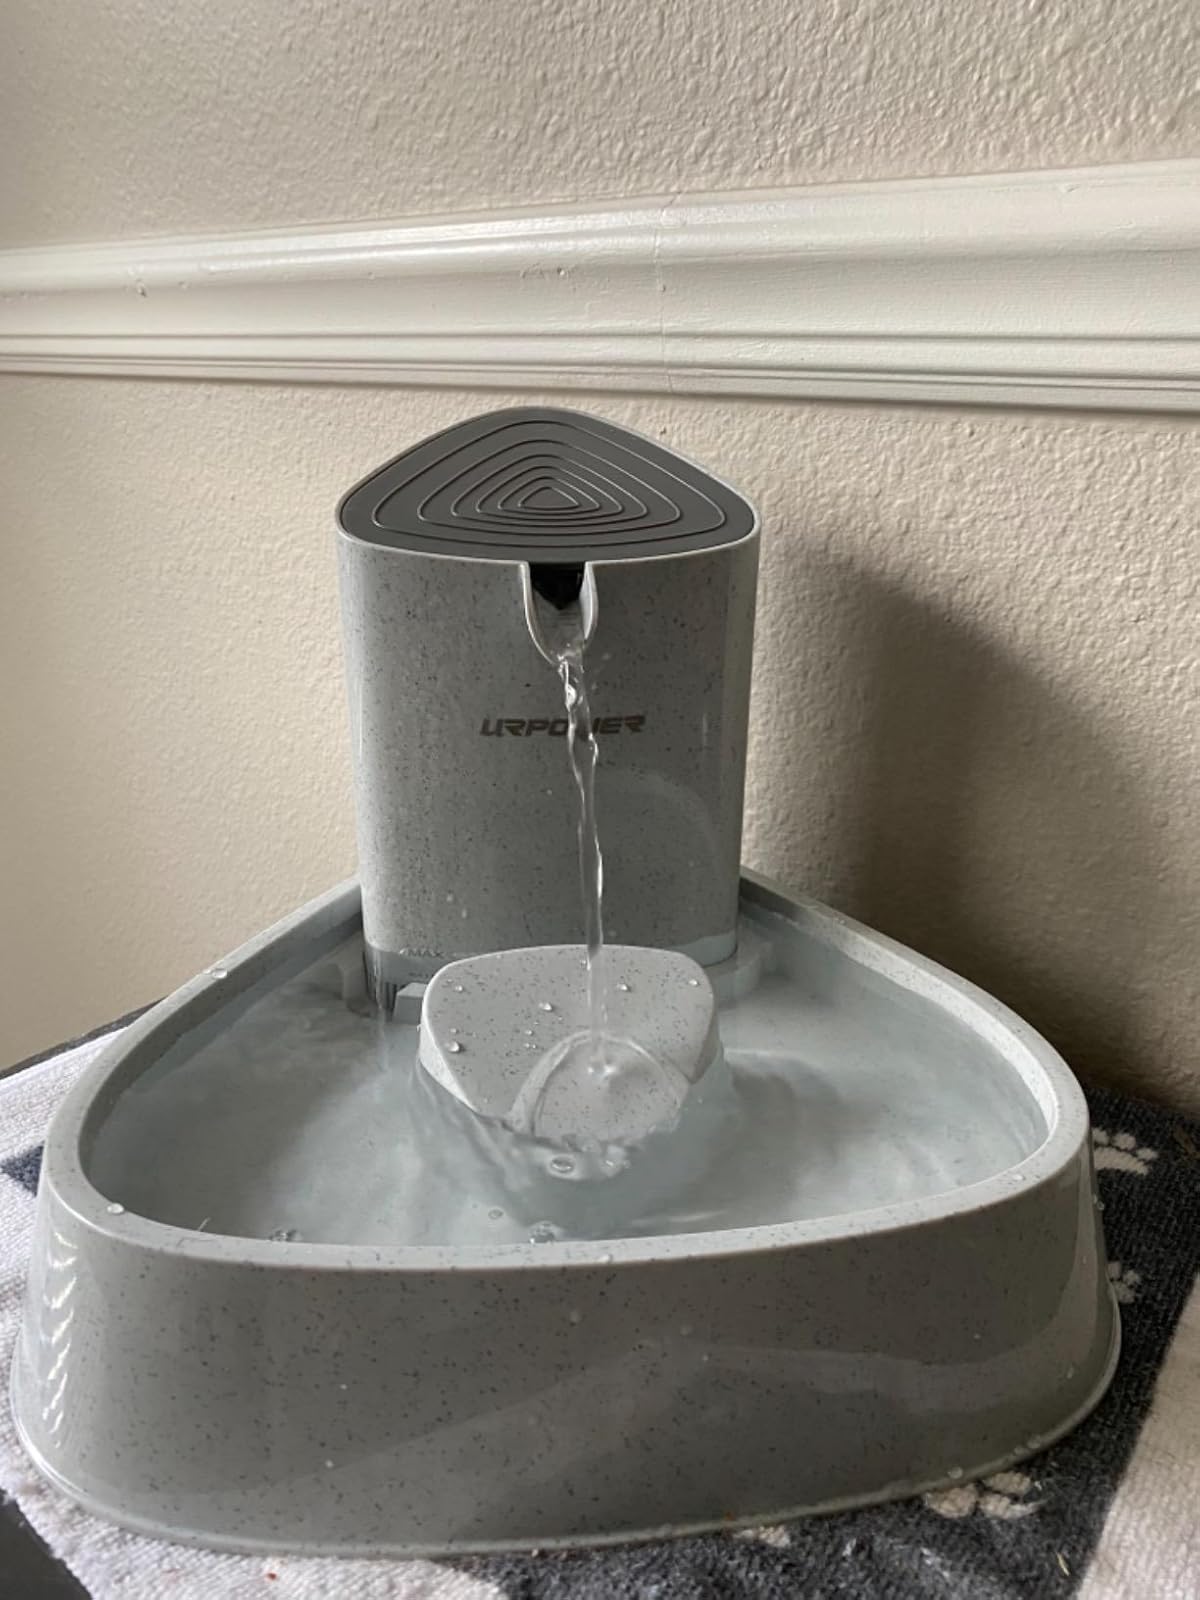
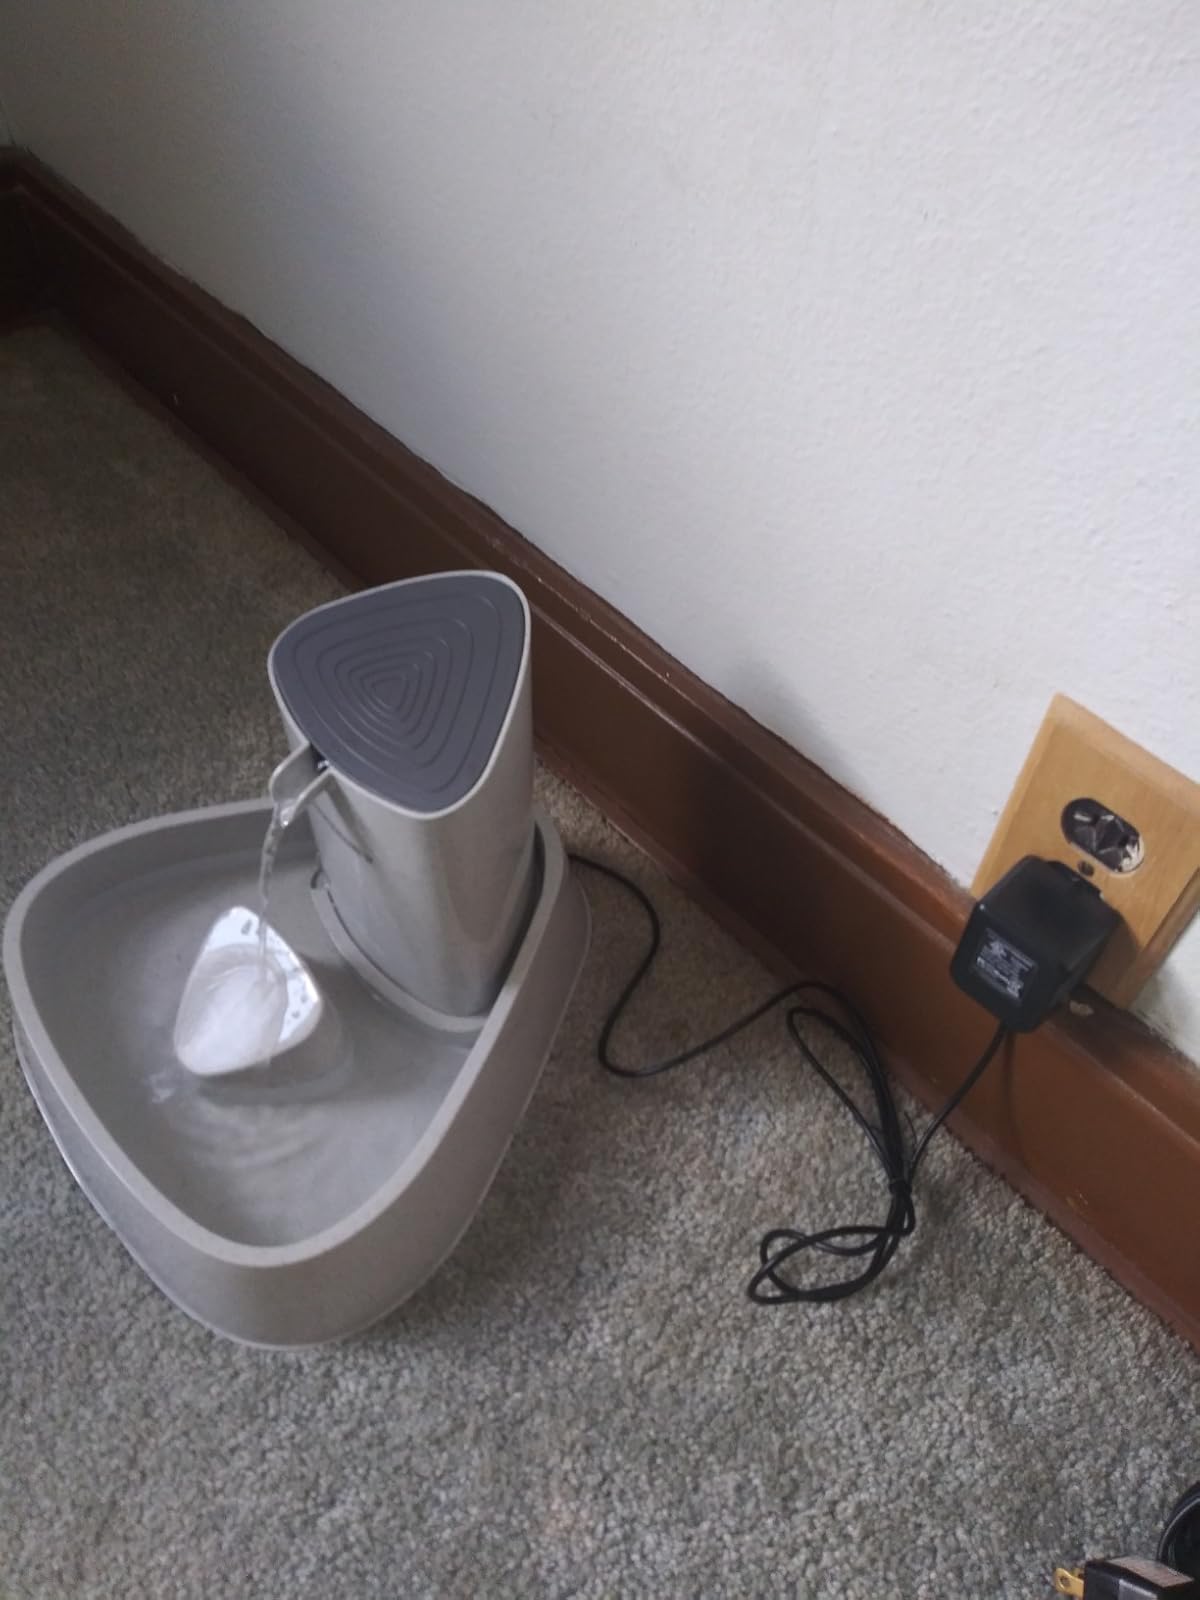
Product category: items_bowl
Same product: yes